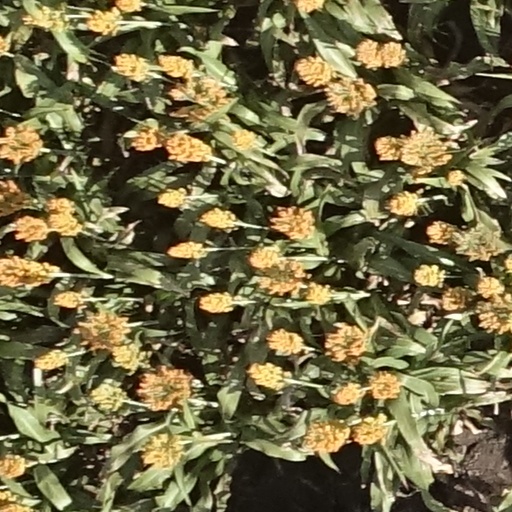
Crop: sorghum